Russian language

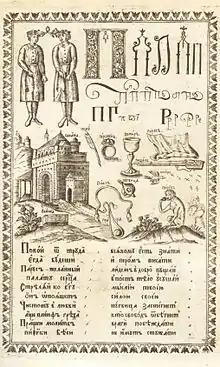
This page from an "ABC" book printed in Moscow in 1694 shows the letter П.

Russian is written using a Cyrillic alphabet. The early Cyrillic alphabet was adapted to Russian from Old Church Slavonic. The first attempt at reforming Russian orthography was carried out in 1708–1710. The last major reform was carried out in 1917–1918.